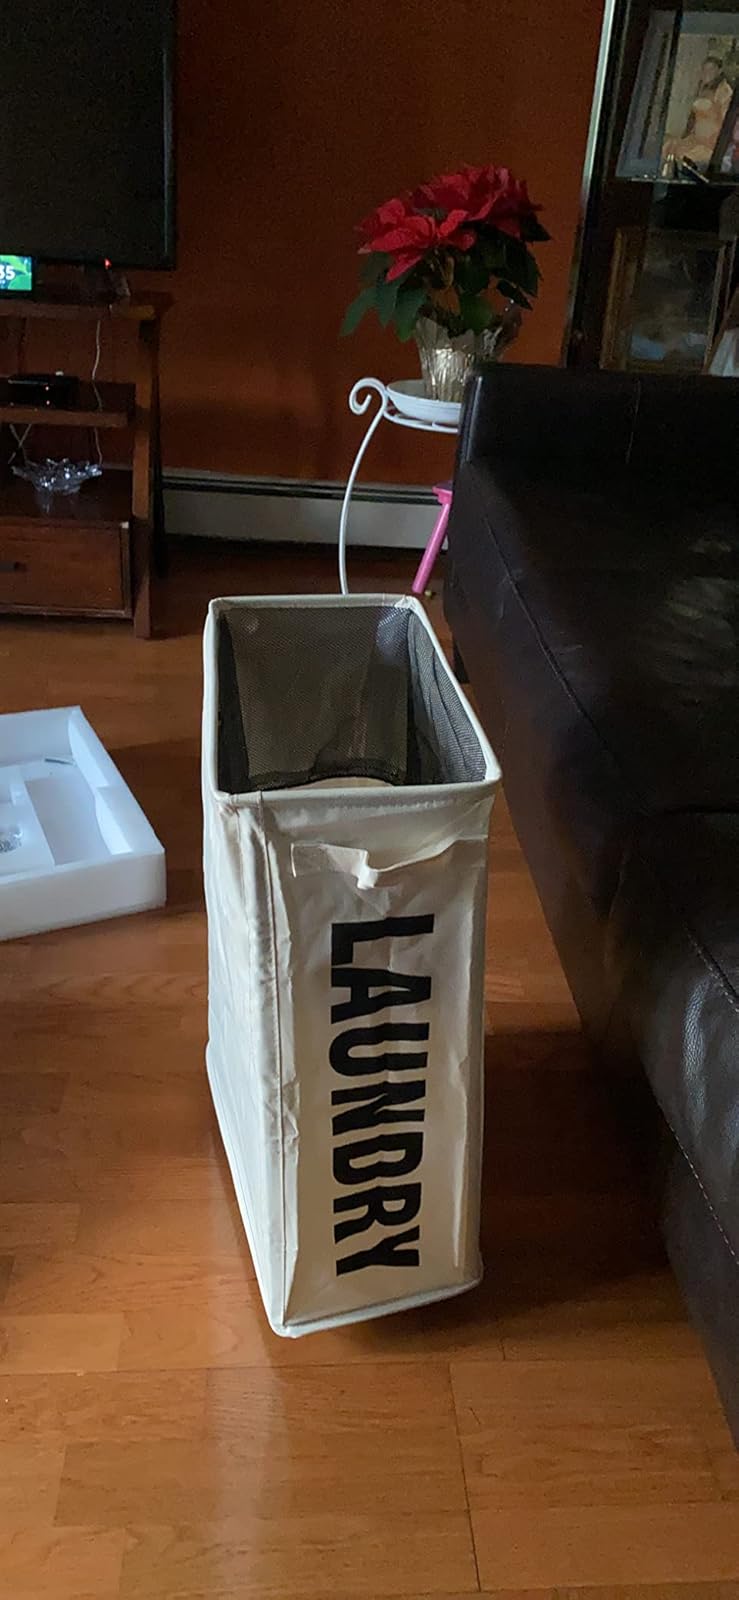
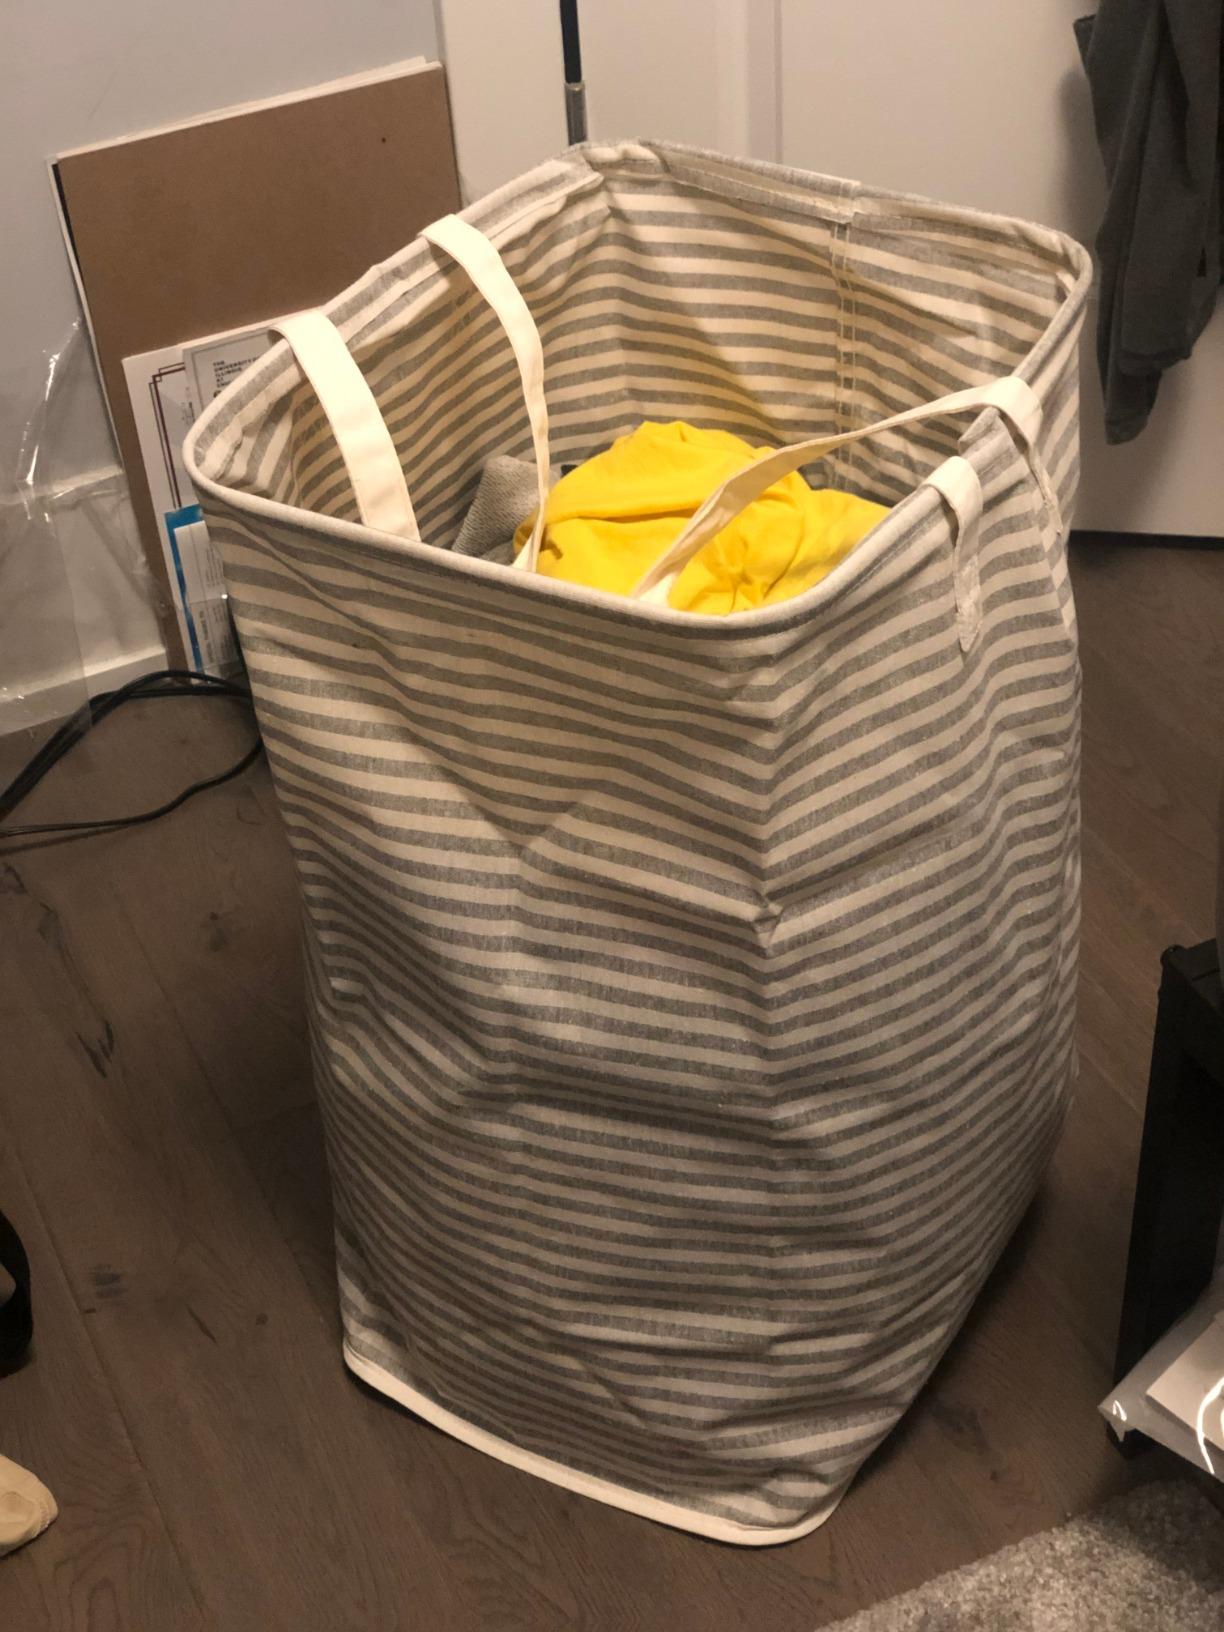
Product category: items_hamper
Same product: no